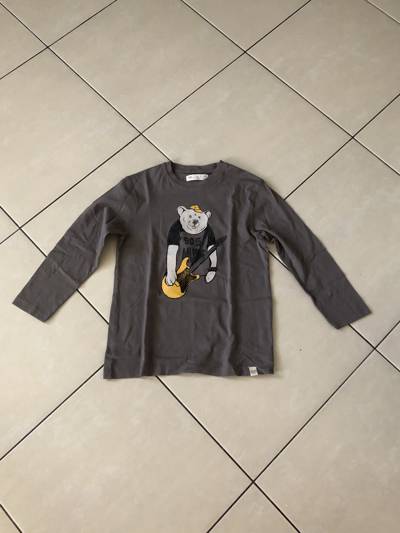
Waste category: clothes